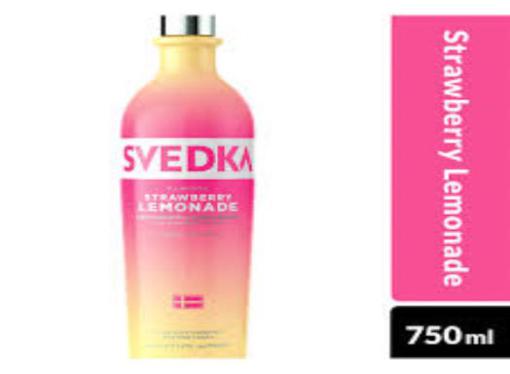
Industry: Food